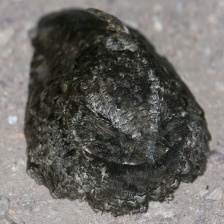
Species: COMMON POORWILL
Scientific name: PHALAENOPTILUS NUTTALLII